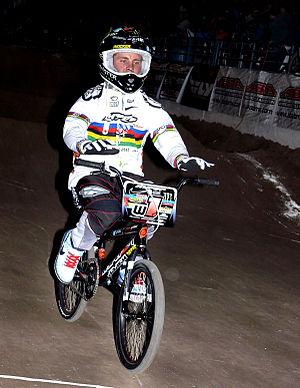
Donny Robinson est un coureur cycliste américain né le 17 juin 1983 à Napa en Californie.